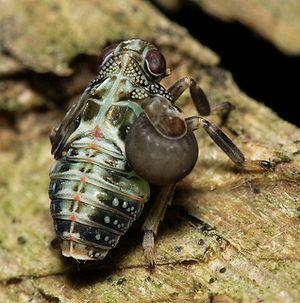
Les Dryinidae sont une famille d'insectes hyménoptères apocrites de la super-famille des Chrysidoidea. Ils sont répartis en six sous-familles totalisant plus de 1 300 espèces.